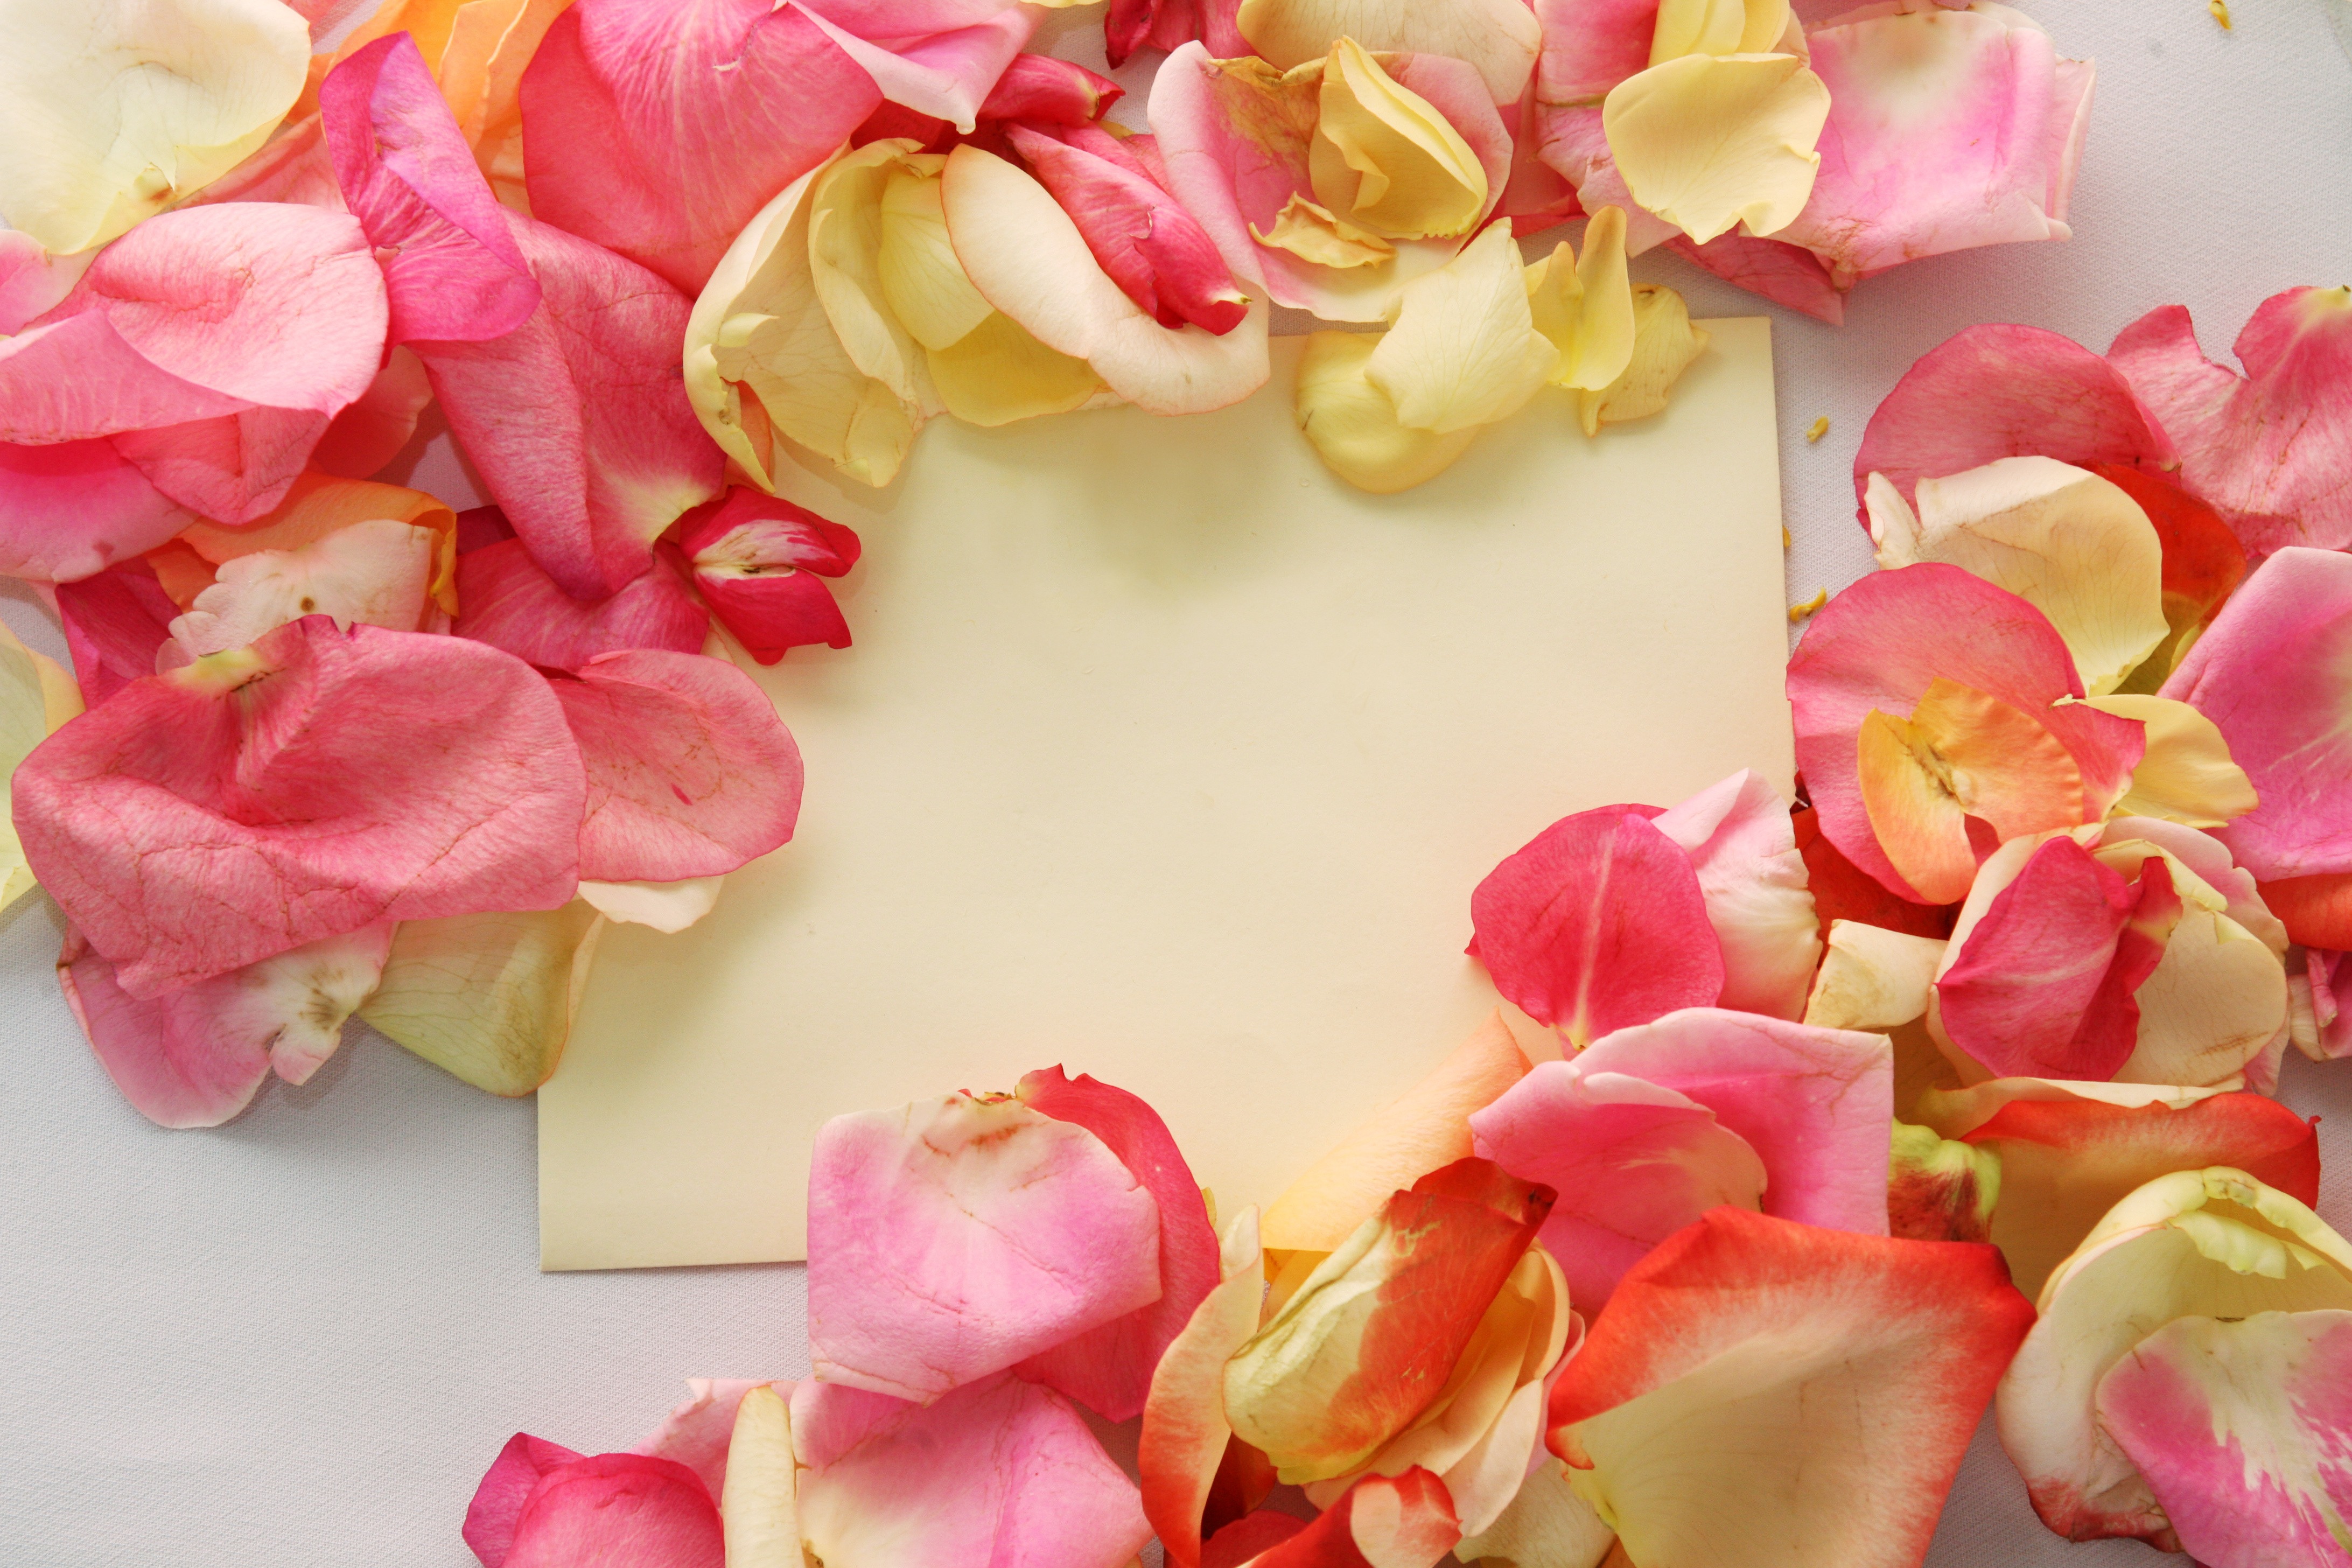
plant, flower, petal, rose, garden, pink, flowers, petals, floristry, macro photography, flowering plant, garden roses, flower bouquet, cut flowers, floral design, land plant, flower arranging